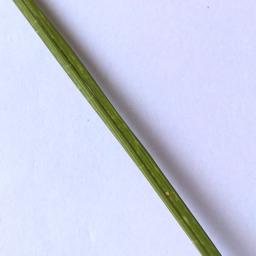
Label: Rice___Leaf_Blast